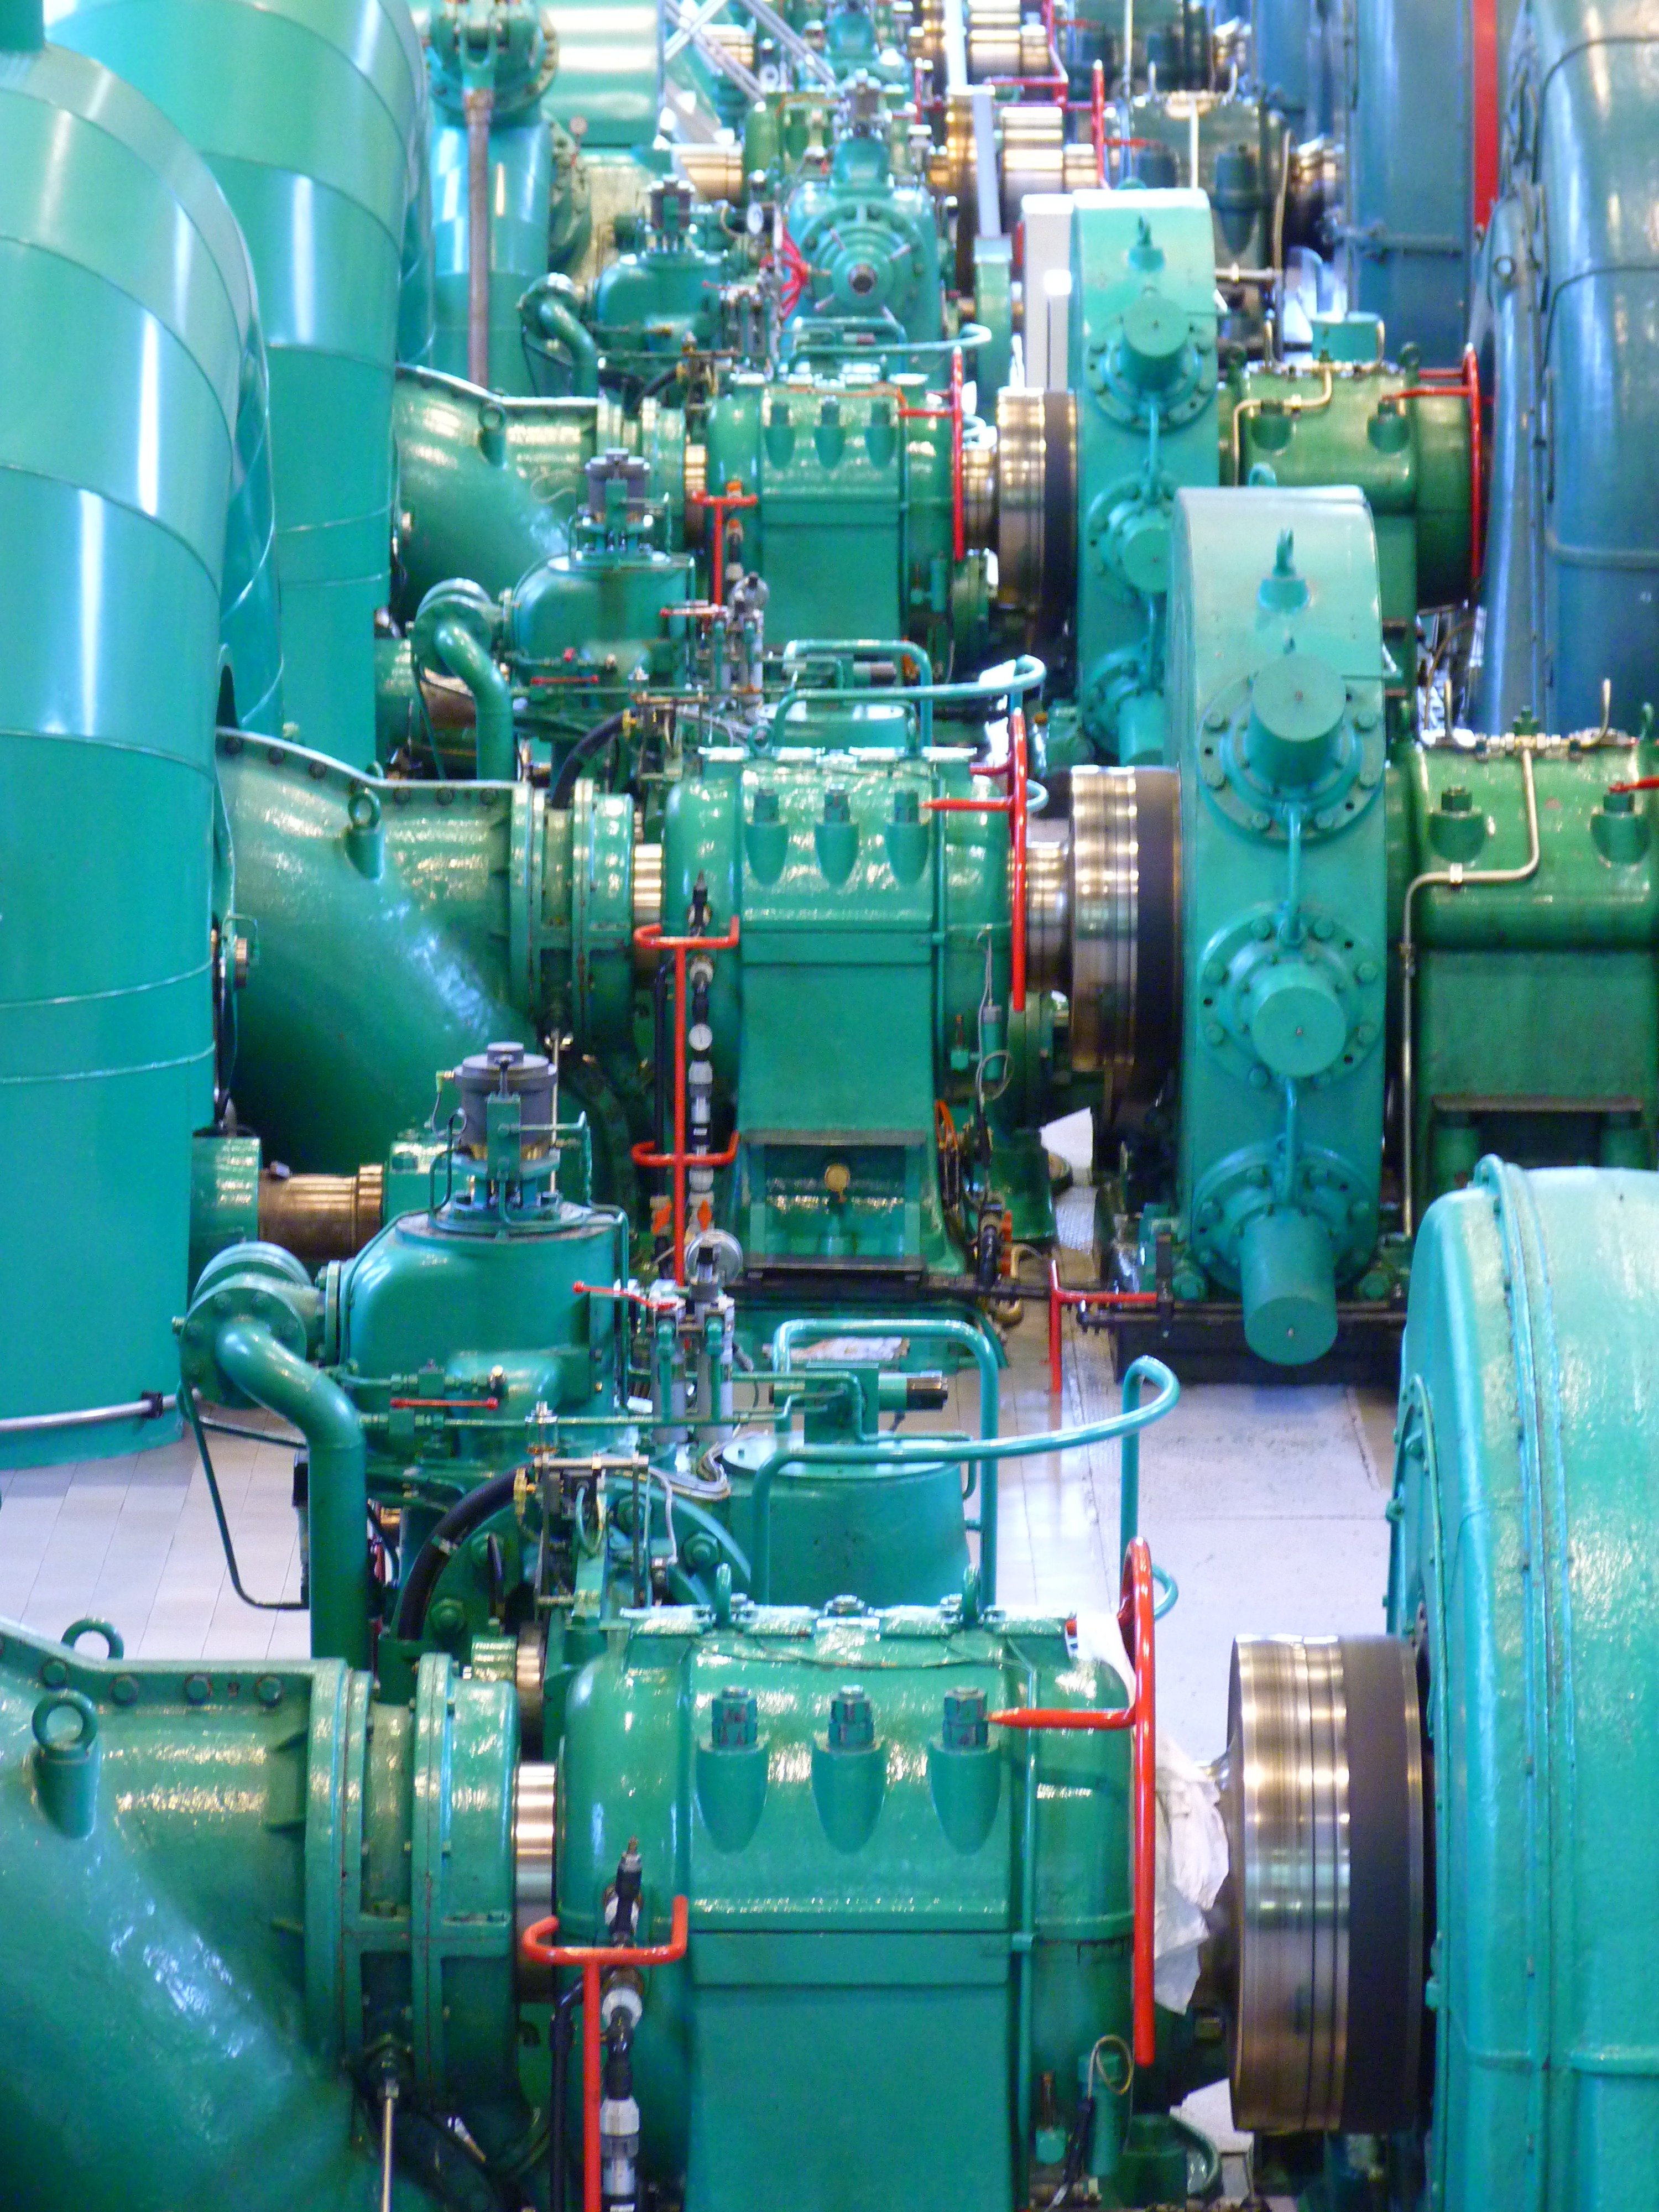
machine, industry, turbine, energy, manufacturing, product, current, engine, electric, turbines, hydroelectric power station, aircraft engine, pumping station